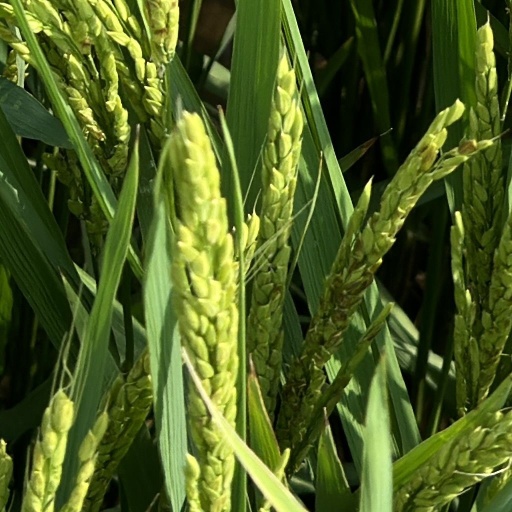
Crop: rice